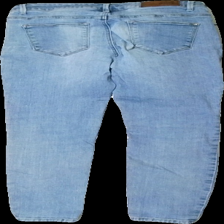
View: back
Type: Jeans
Category: Ladies
Brand: Not in the list
Brand text on label: yessica
Colors: Blue
Material: 100% bomull
Pattern: Other
Cut: Tight
Size: 38
Stains: Minor
Damage: sliten stretch och urtvättat
Damage location: top center
Damage 2: slitna sömmar
Damage 2 location: middle right
Price range: <50
Recommended usage: Export
Description: ljusblåa jeans med slitningar